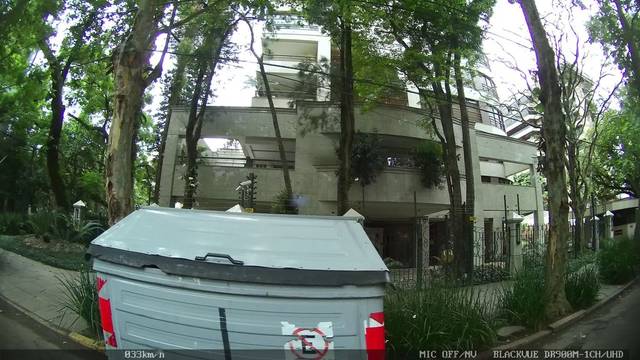
Region: Brazil
Coordinates: -30.028, -51.186